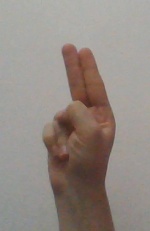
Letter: taa